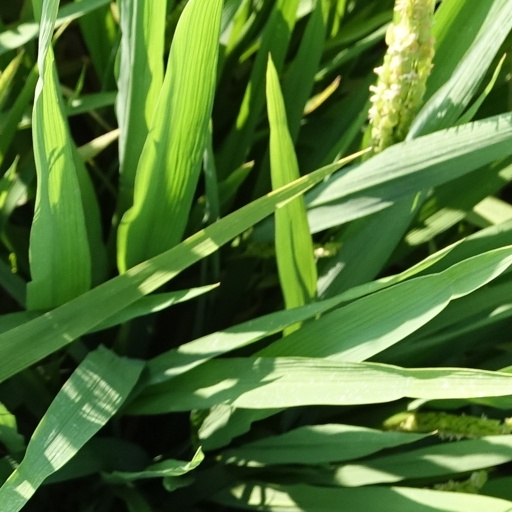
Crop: rice